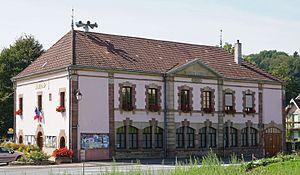
La mairie-école de Chagey.
Chagey est une commune française située dans le département de la Haute-Saône, en région Bourgogne-Franche-Comté.